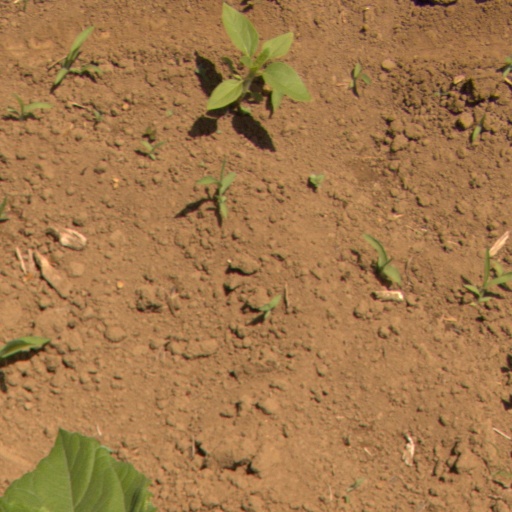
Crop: Jerusalem artichoke